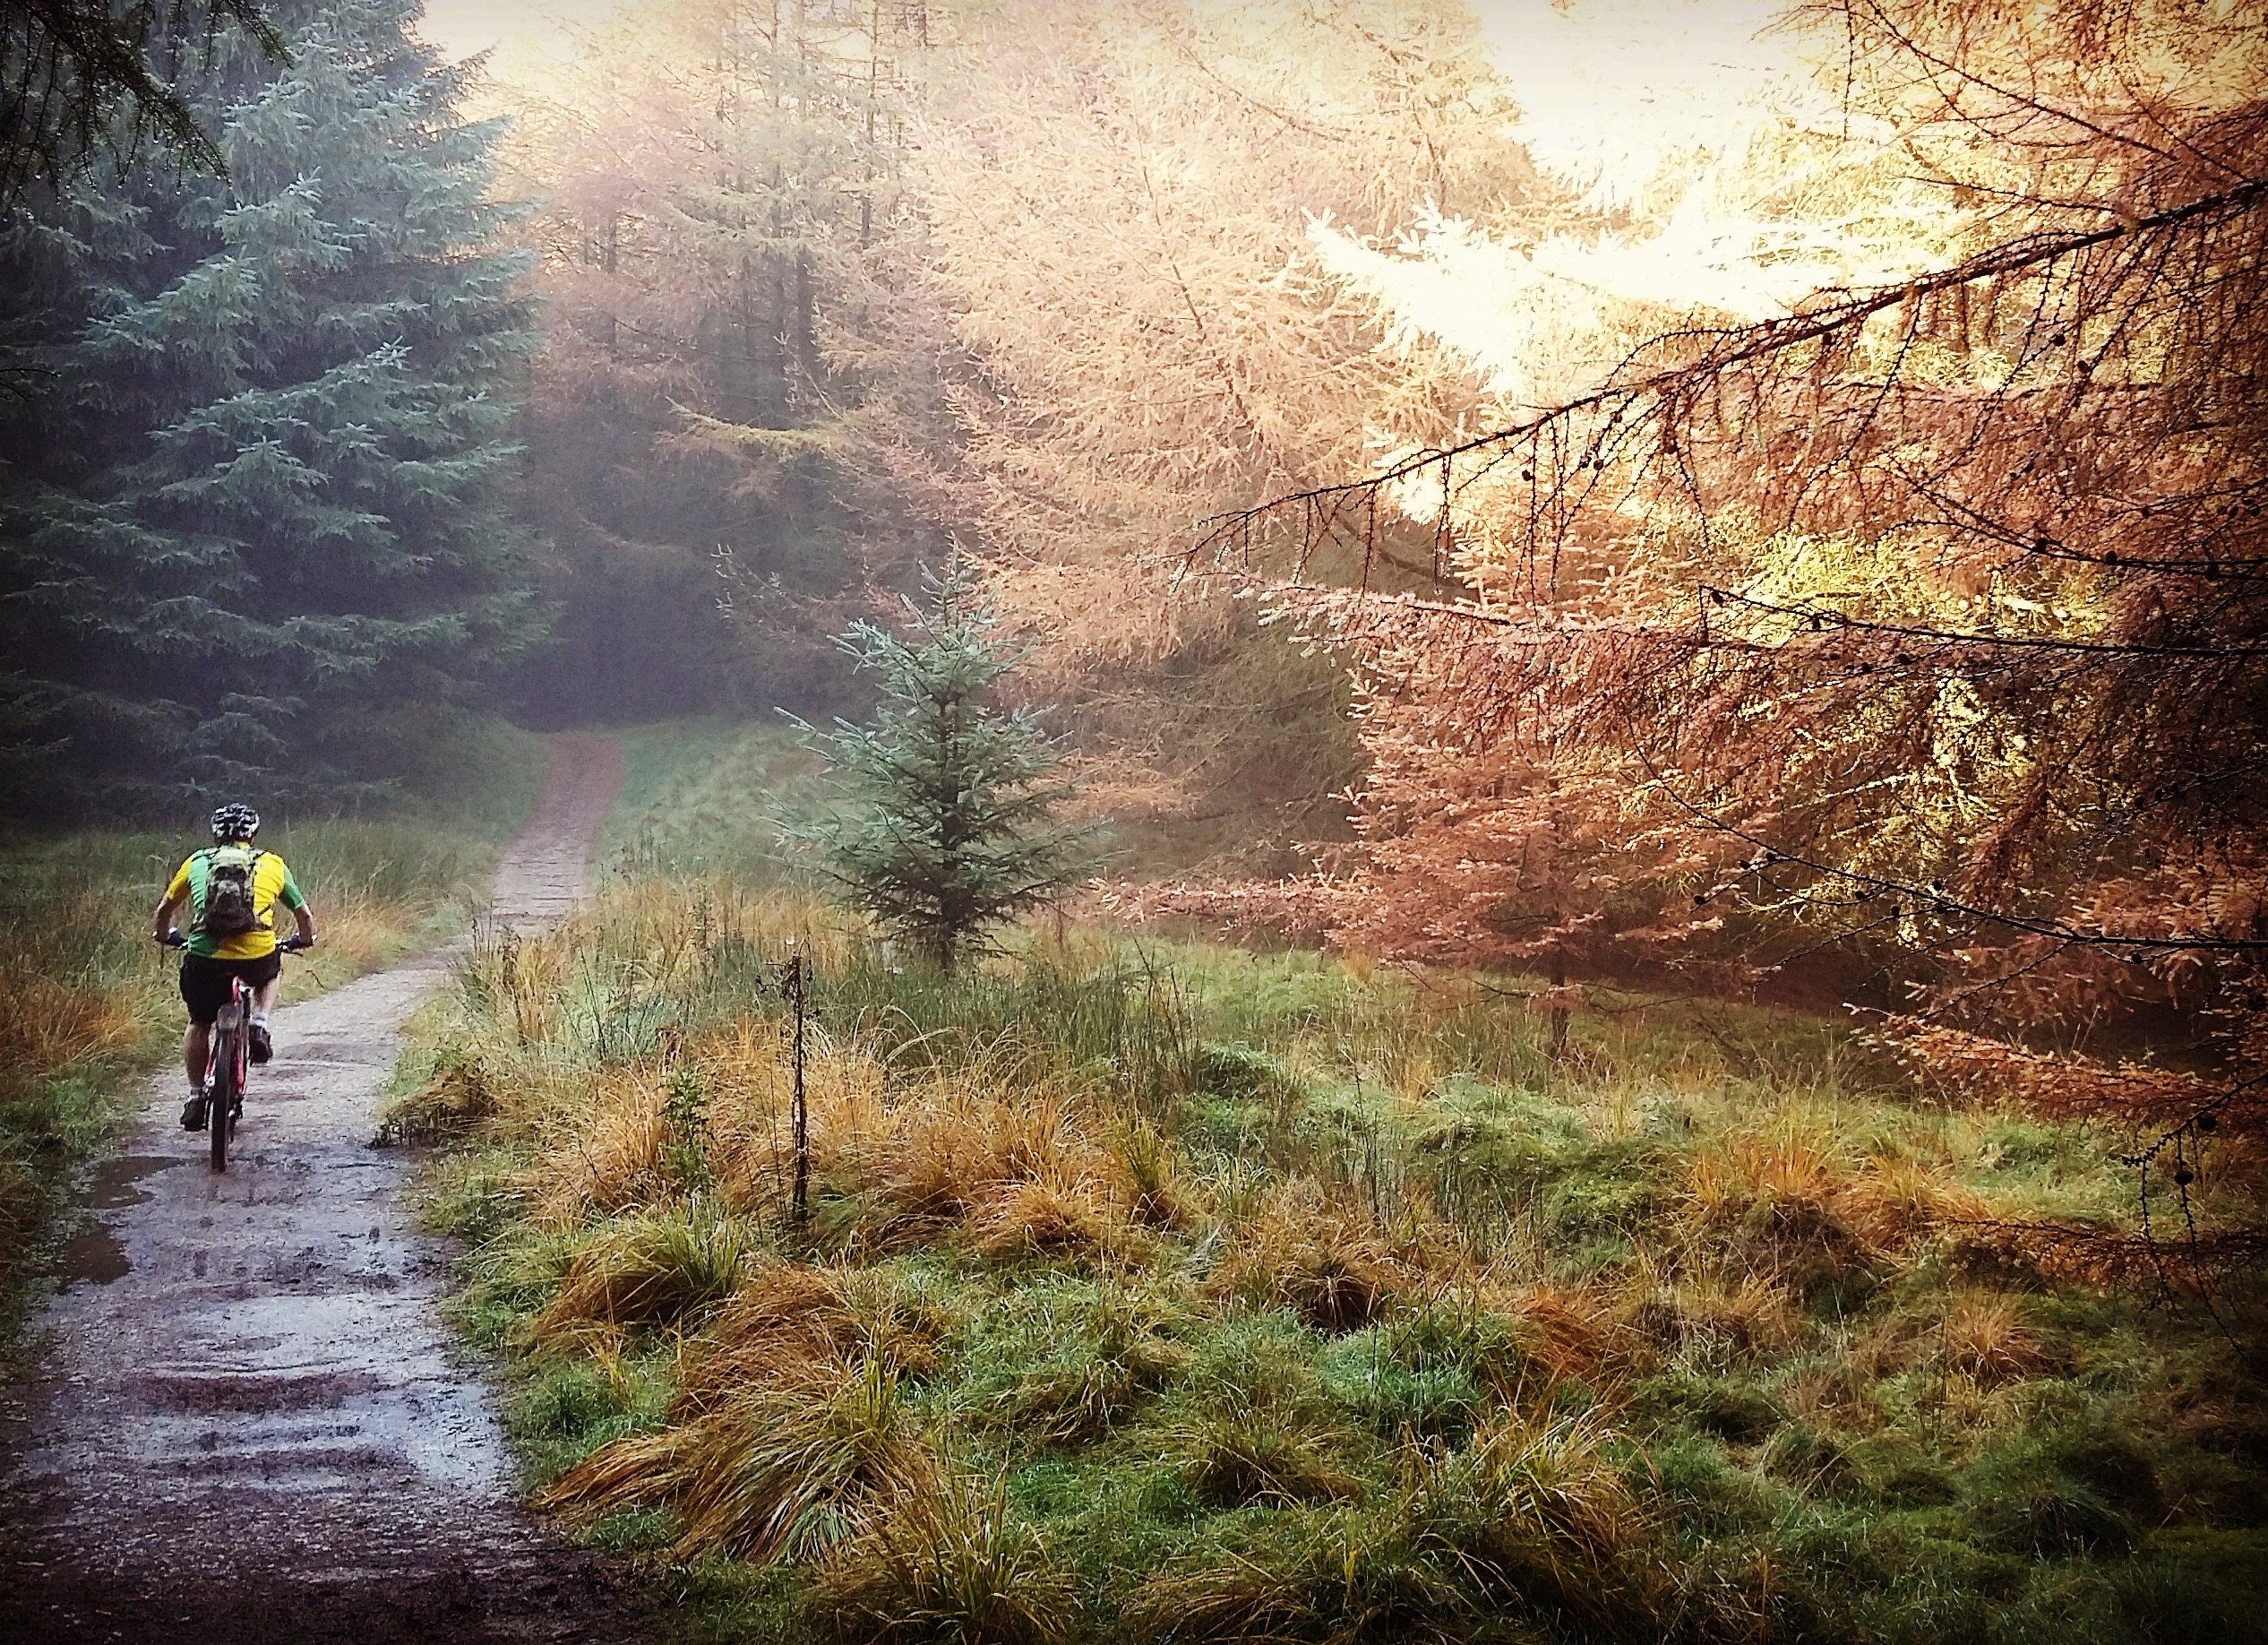
tree, nature, forest, wilderness, mist, sunlight, morning, leaf, autumn, season, woodland, habitat, natural environment, atmospheric phenomenon